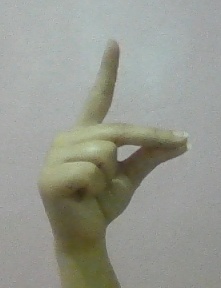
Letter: ta